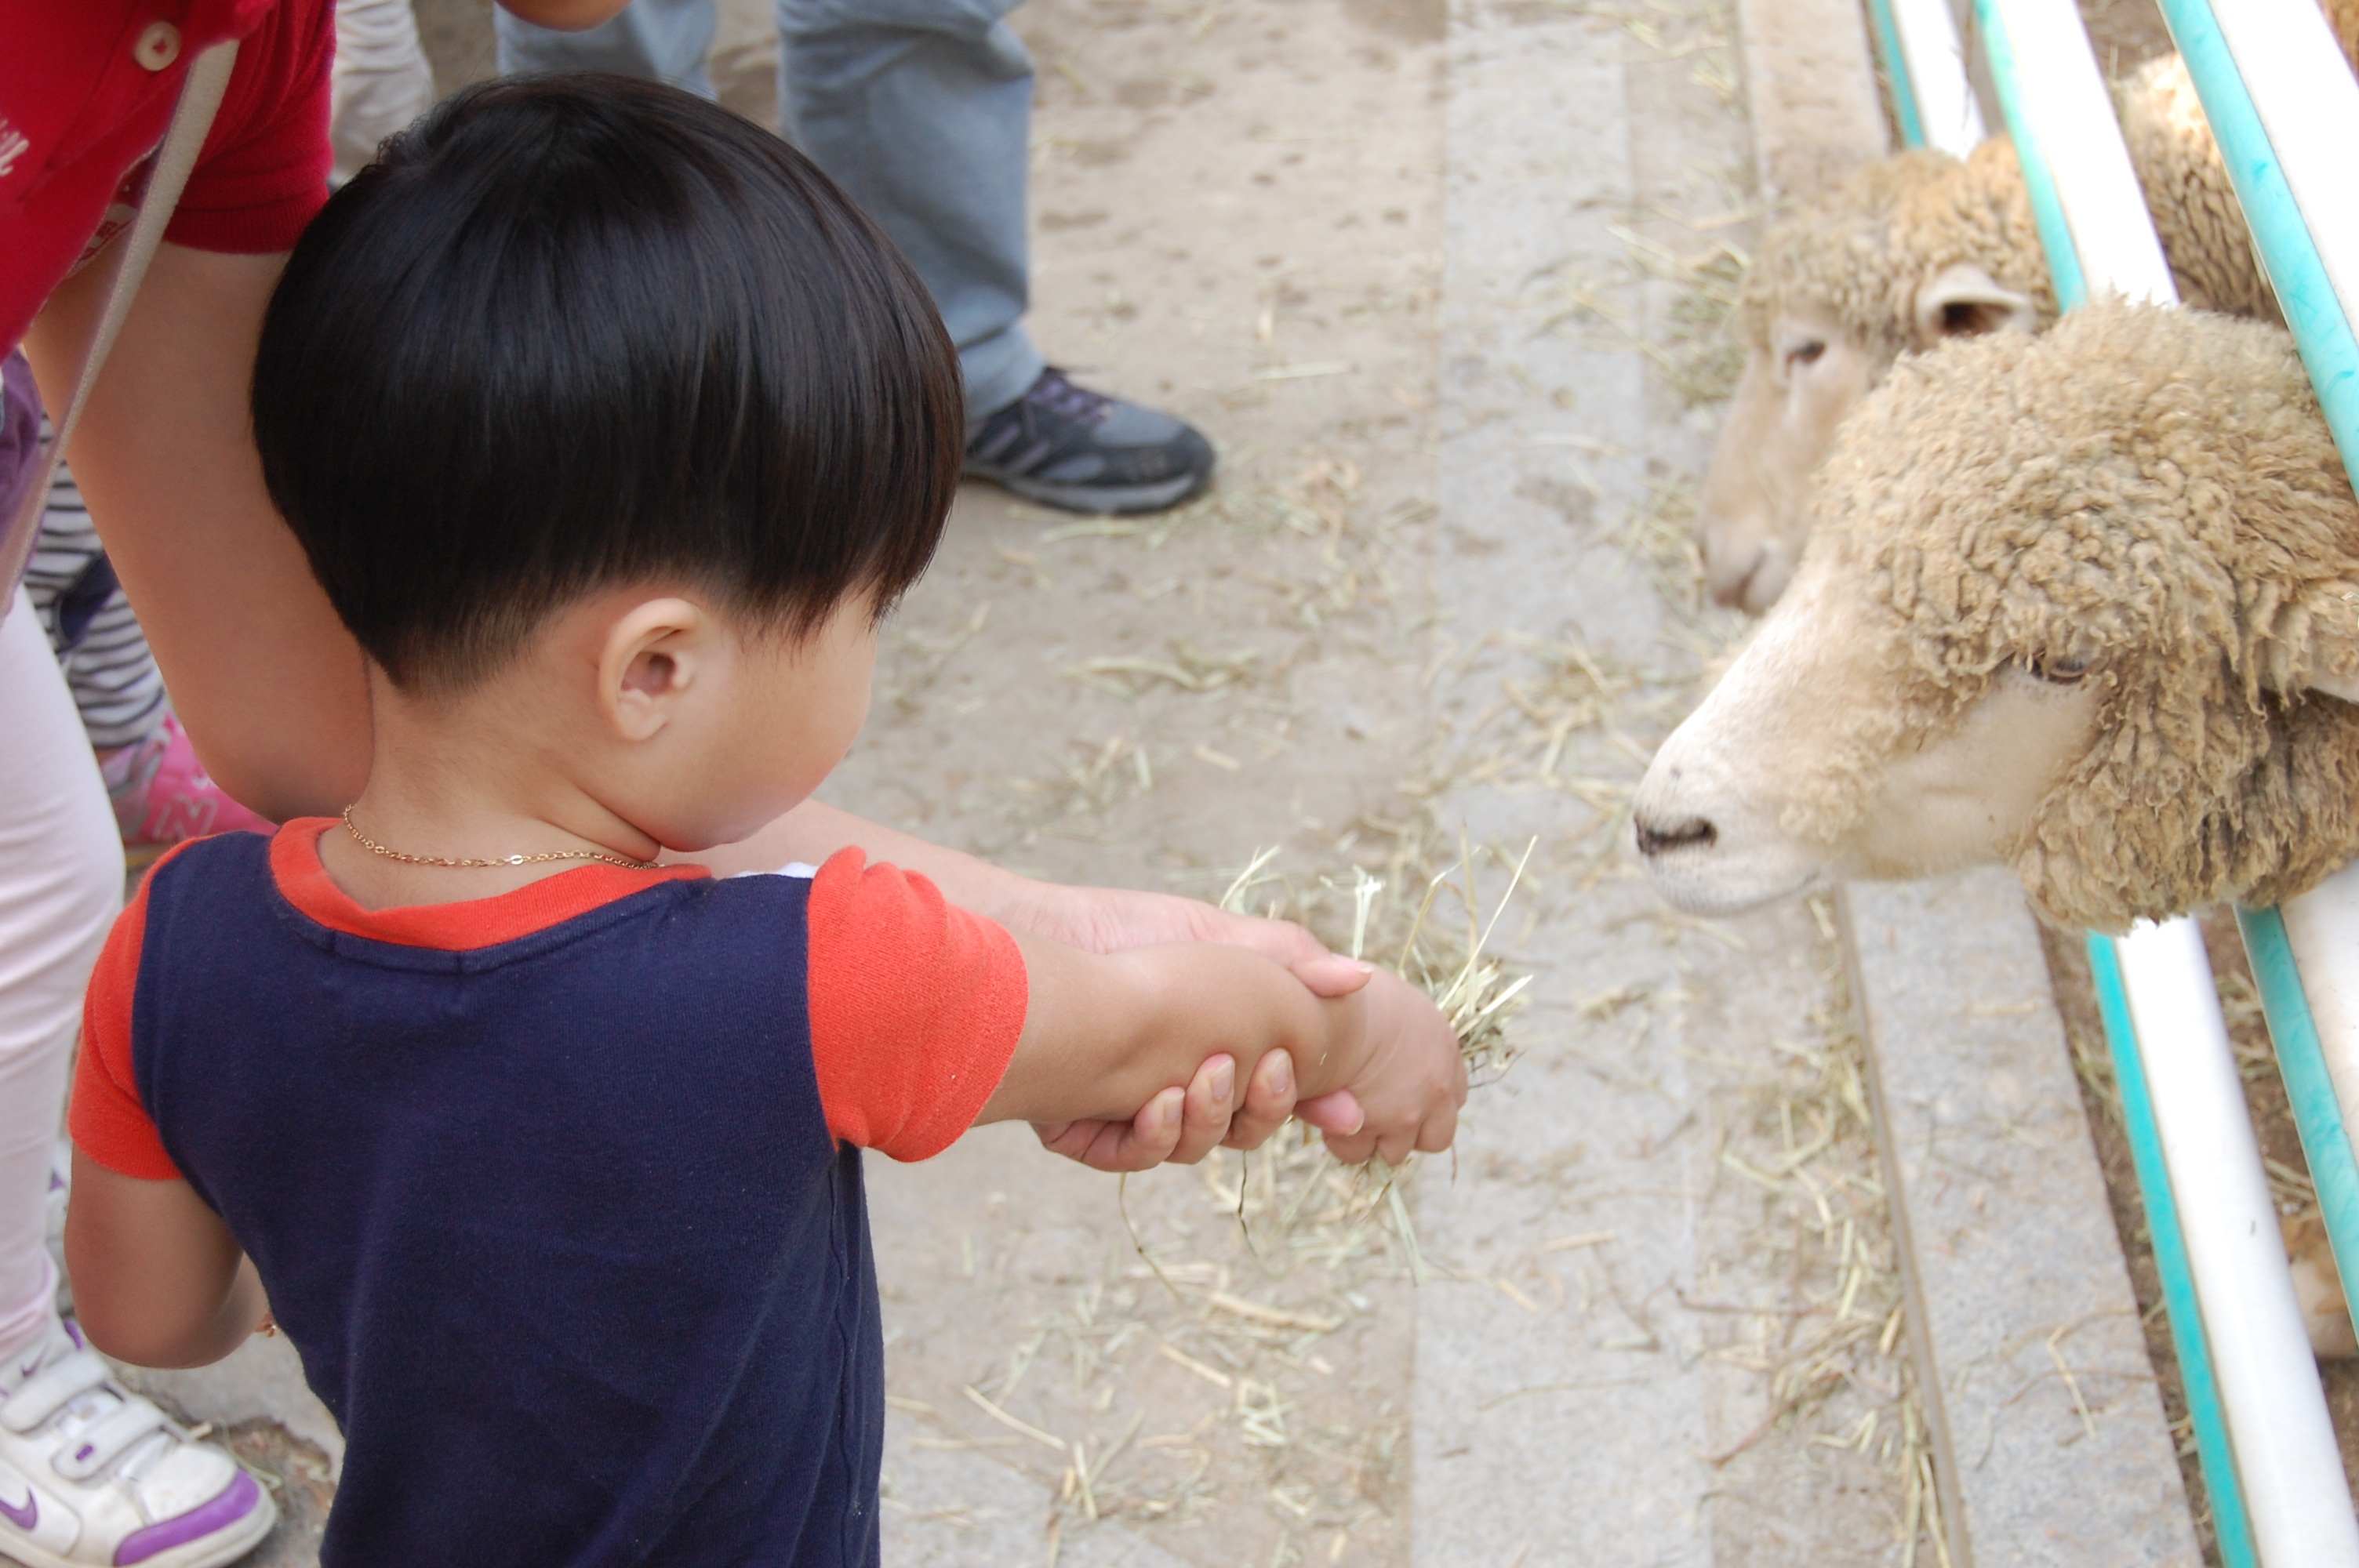
hand, play, zoo, child, children, toddler, bob, yang